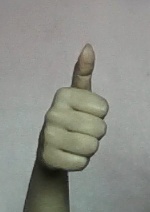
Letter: aleff